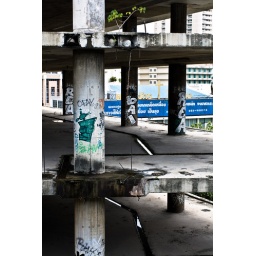
A broken building in Bangkok. I like the little bit of green that the small tree on the top of the picture adds.